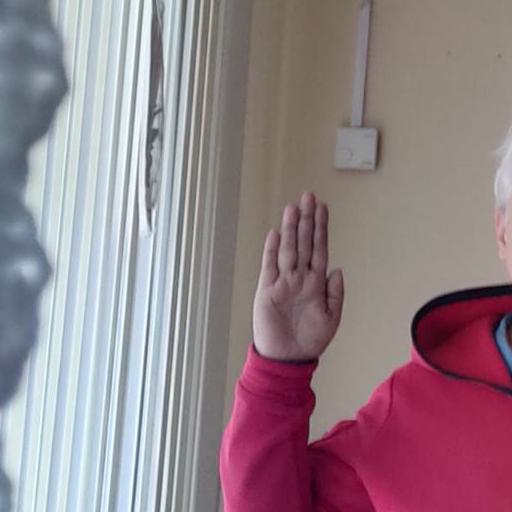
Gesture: stop